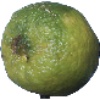
Label: Limes 1